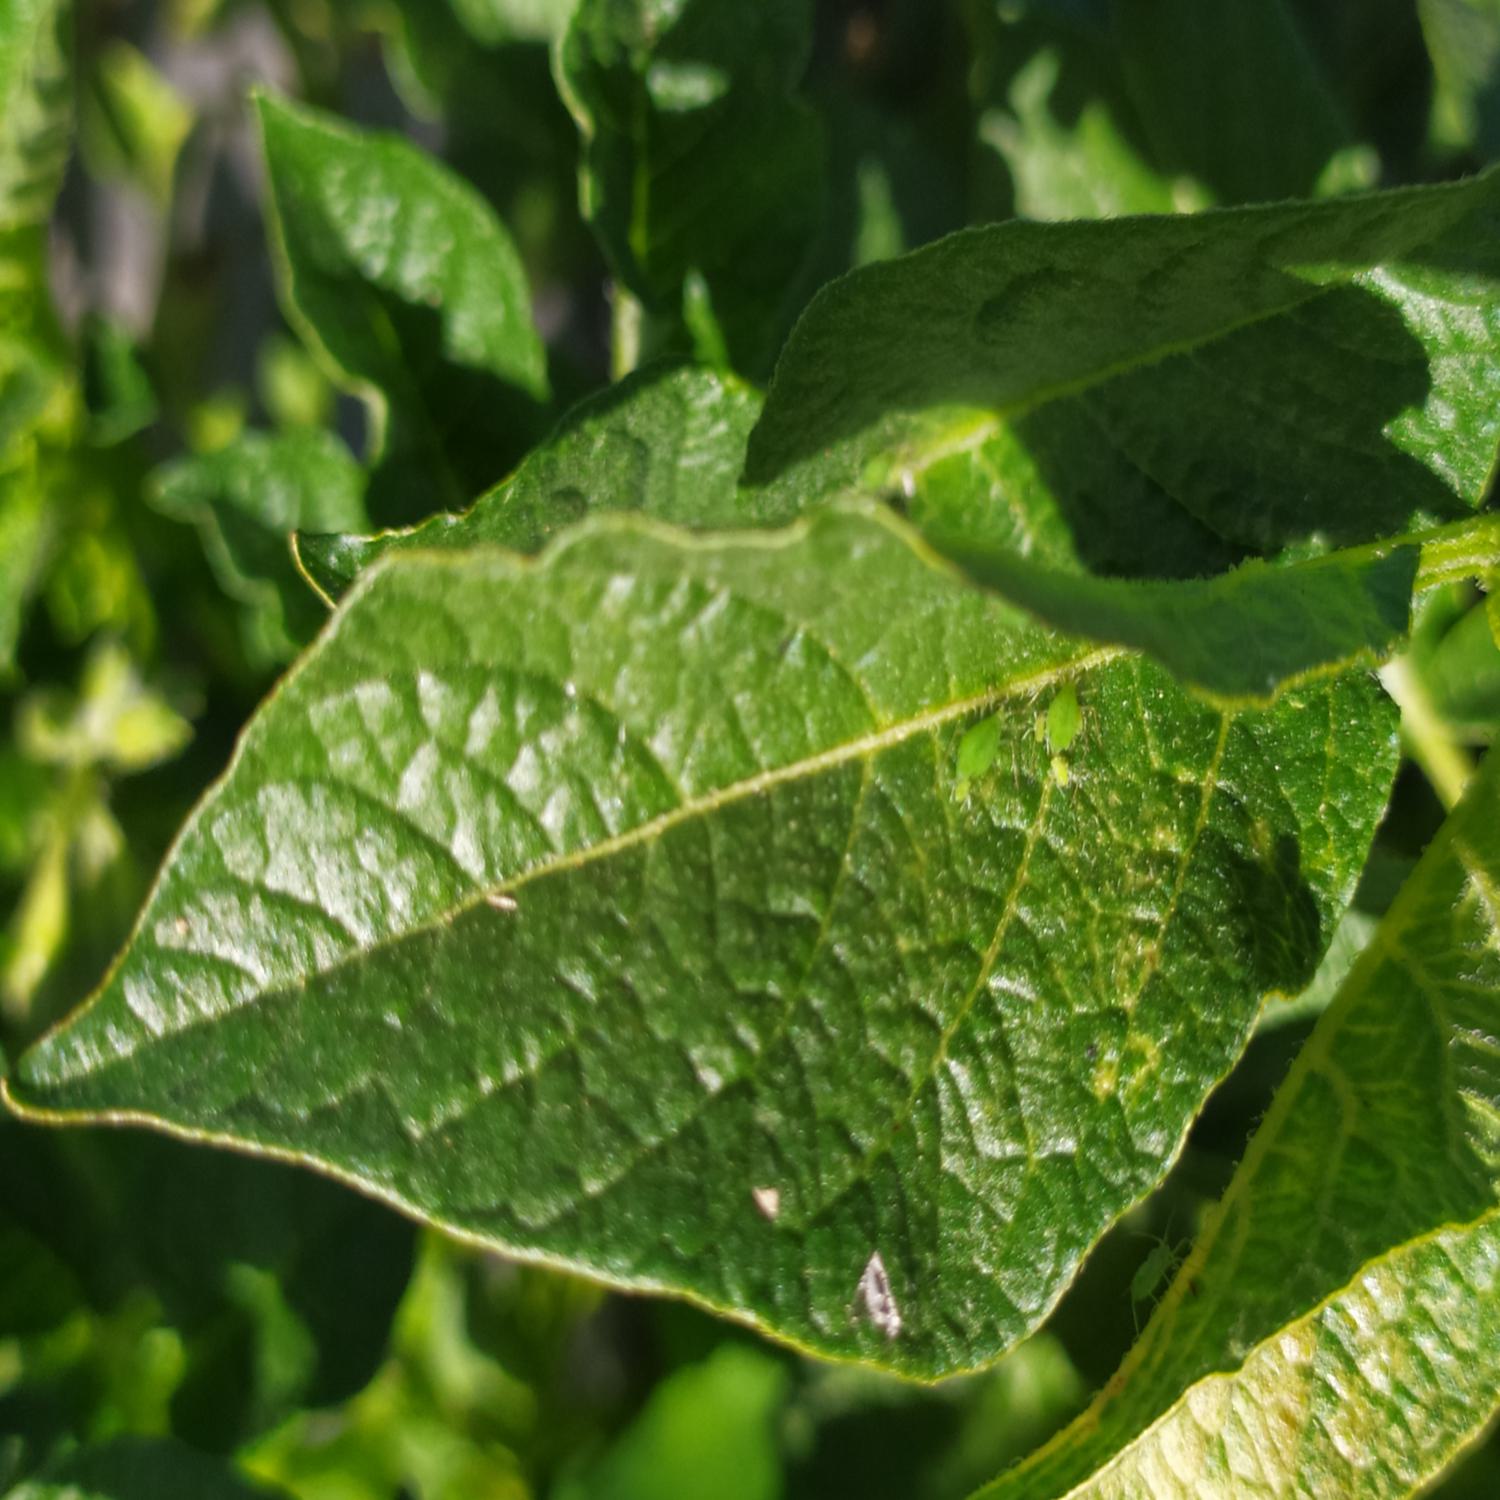
Label: Pest